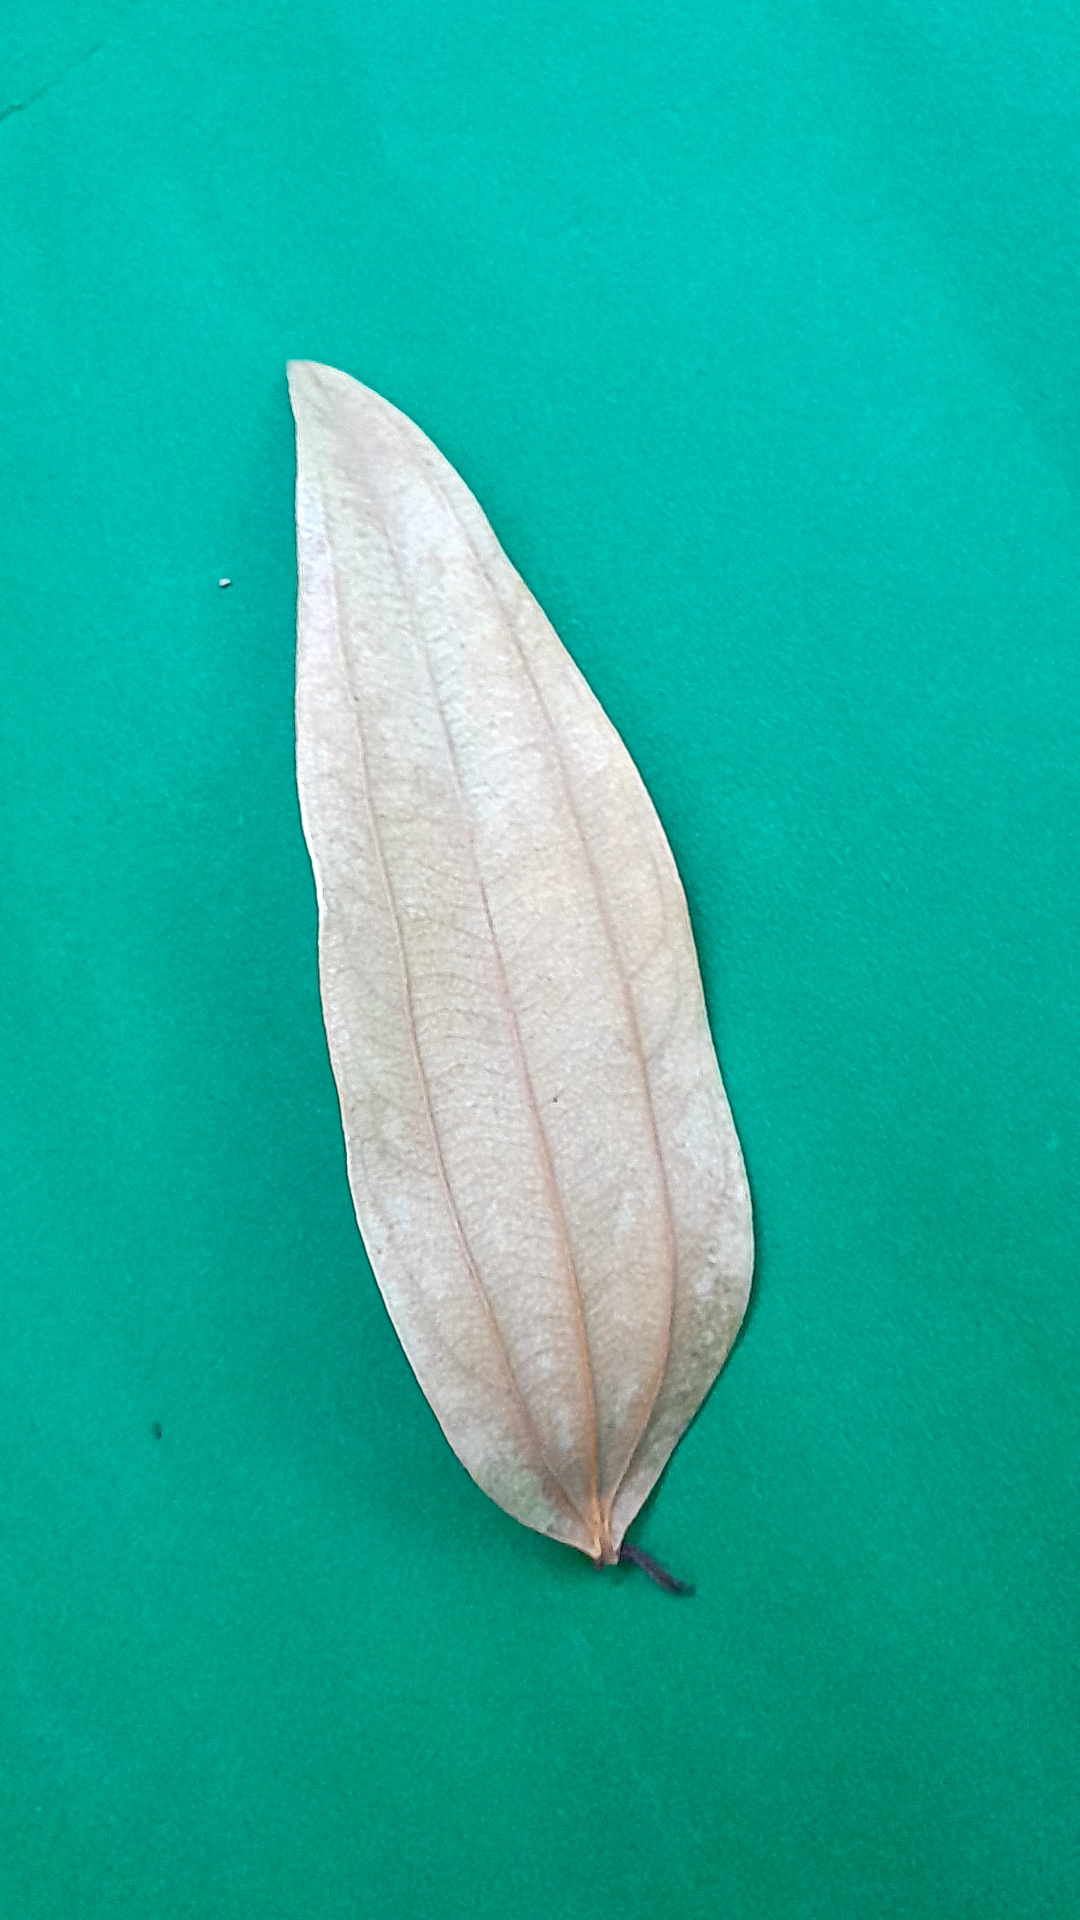
Label: Dry Leaf